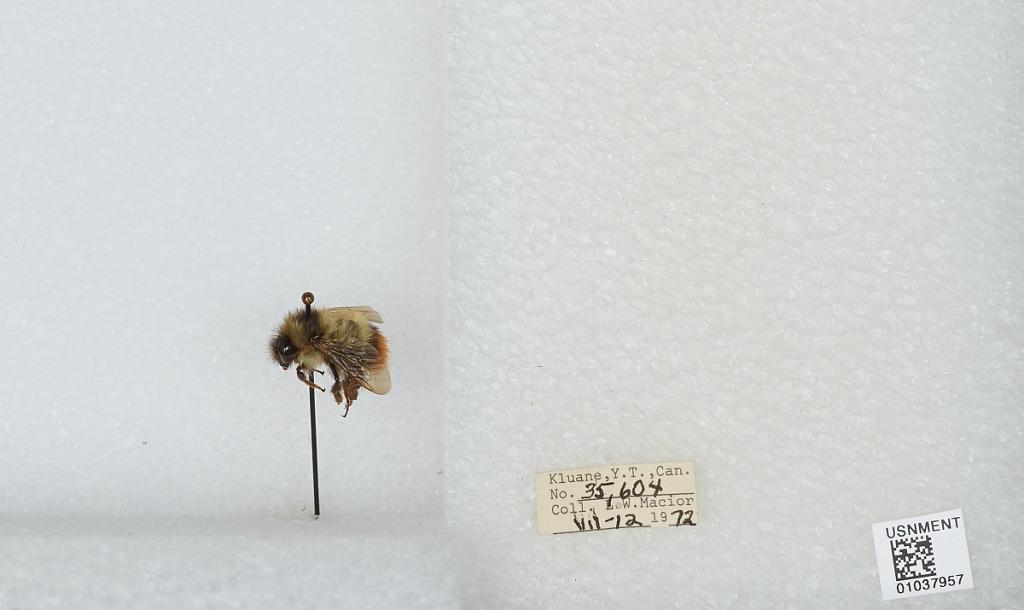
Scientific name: Bombus (Pyrobombus) mixtus Cresson
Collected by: L. Macior
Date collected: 1972-7-12
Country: Canada
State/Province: Yukon Territory
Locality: Kluane
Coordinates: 60.75, -139.5